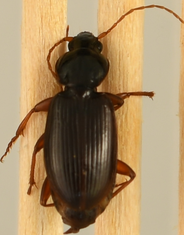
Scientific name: Synuchus impunctatus
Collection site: UNDERC Site (UNDE), plot UNDE_007